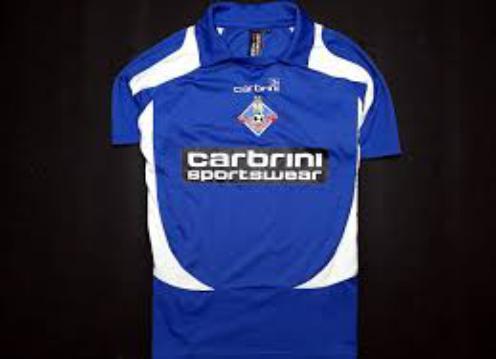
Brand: Carbrini
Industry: Clothes